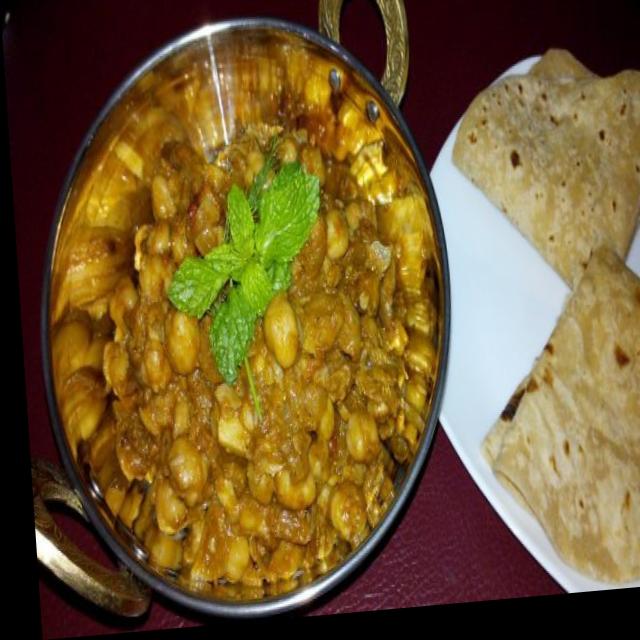
Dish: chole